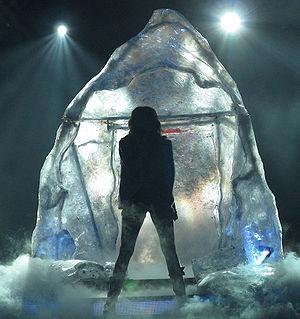
Le Wonder World Tour est un tournée de concerts par la chanteuse et actrice Miley Cyrus. C'est sa deuxième tournée et la première à être dans le monde entier et ne pas inclure son alter ego Hannah Montana.